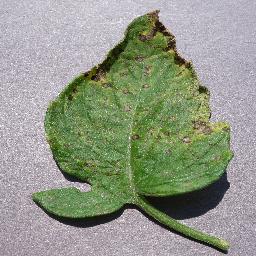
Label: Tomato___Septoria_leaf_spot